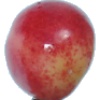
Label: Cherry Rainier 1